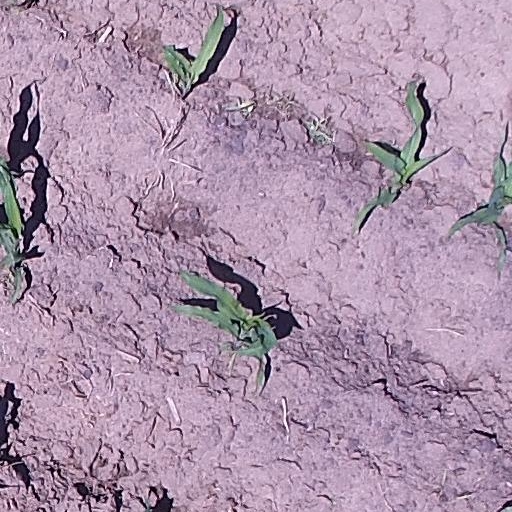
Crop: maize; corn